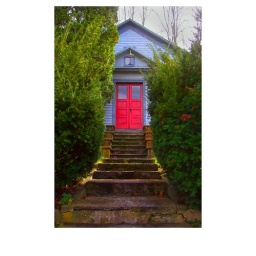
The front door to my aunt and uncles house in Virginia. It used to be an old church.